Åsa-Nisse (film)

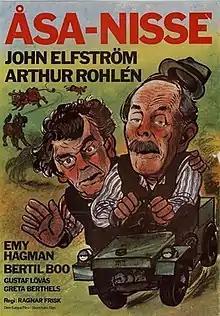

Åsa-Nisse is a 1949 Swedish comedy film directed by Ragnar Frisk and starring John Elfström, Artur Rolén and Emy Hagman. Featuring the popular character Åsa-Nisse it was the first in a long-running series, featuring nineteen sequels. It takes place in rural Småland. Location shooting took place at Skirö outside Vetlanda. The film's sets were designed by the art director Bertil Duroj.